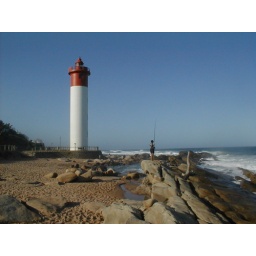
Oyster box light house South Africa near Durban  Umghlunga Rocks